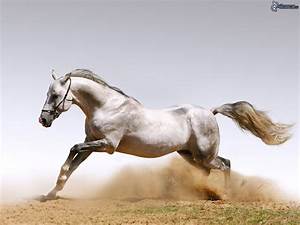
Label: cavallo